The Dillinger Escape Plan

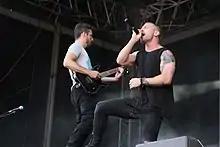
The Dillinger Escape Plan at the With Full Force festival, 2014

On August 17, 2012, the band announced via their Facebook page that Tuttle had left the band to pursue other projects in music and film. On November 24, the band played at the California Metalfest alongside bands such as Killswitch Engage and As I Lay Dying. While playing this show, a mystery guitar player was noticed filling in for former rhythm guitarist Jeff Tuttle, who had left the band in August. A couple of weeks later, during a phone interview (on the Metal Injection Livecast) while in the studio recording their new album, Weinman announced that this mystery guitar player was James Love, who had played with the band briefly while they toured in support for their album "Miss Machine".